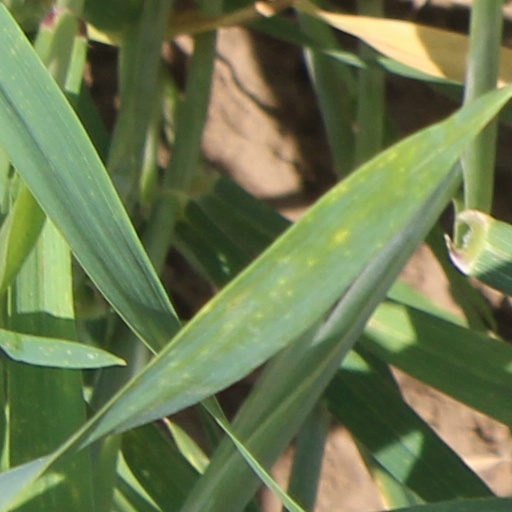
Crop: wheat